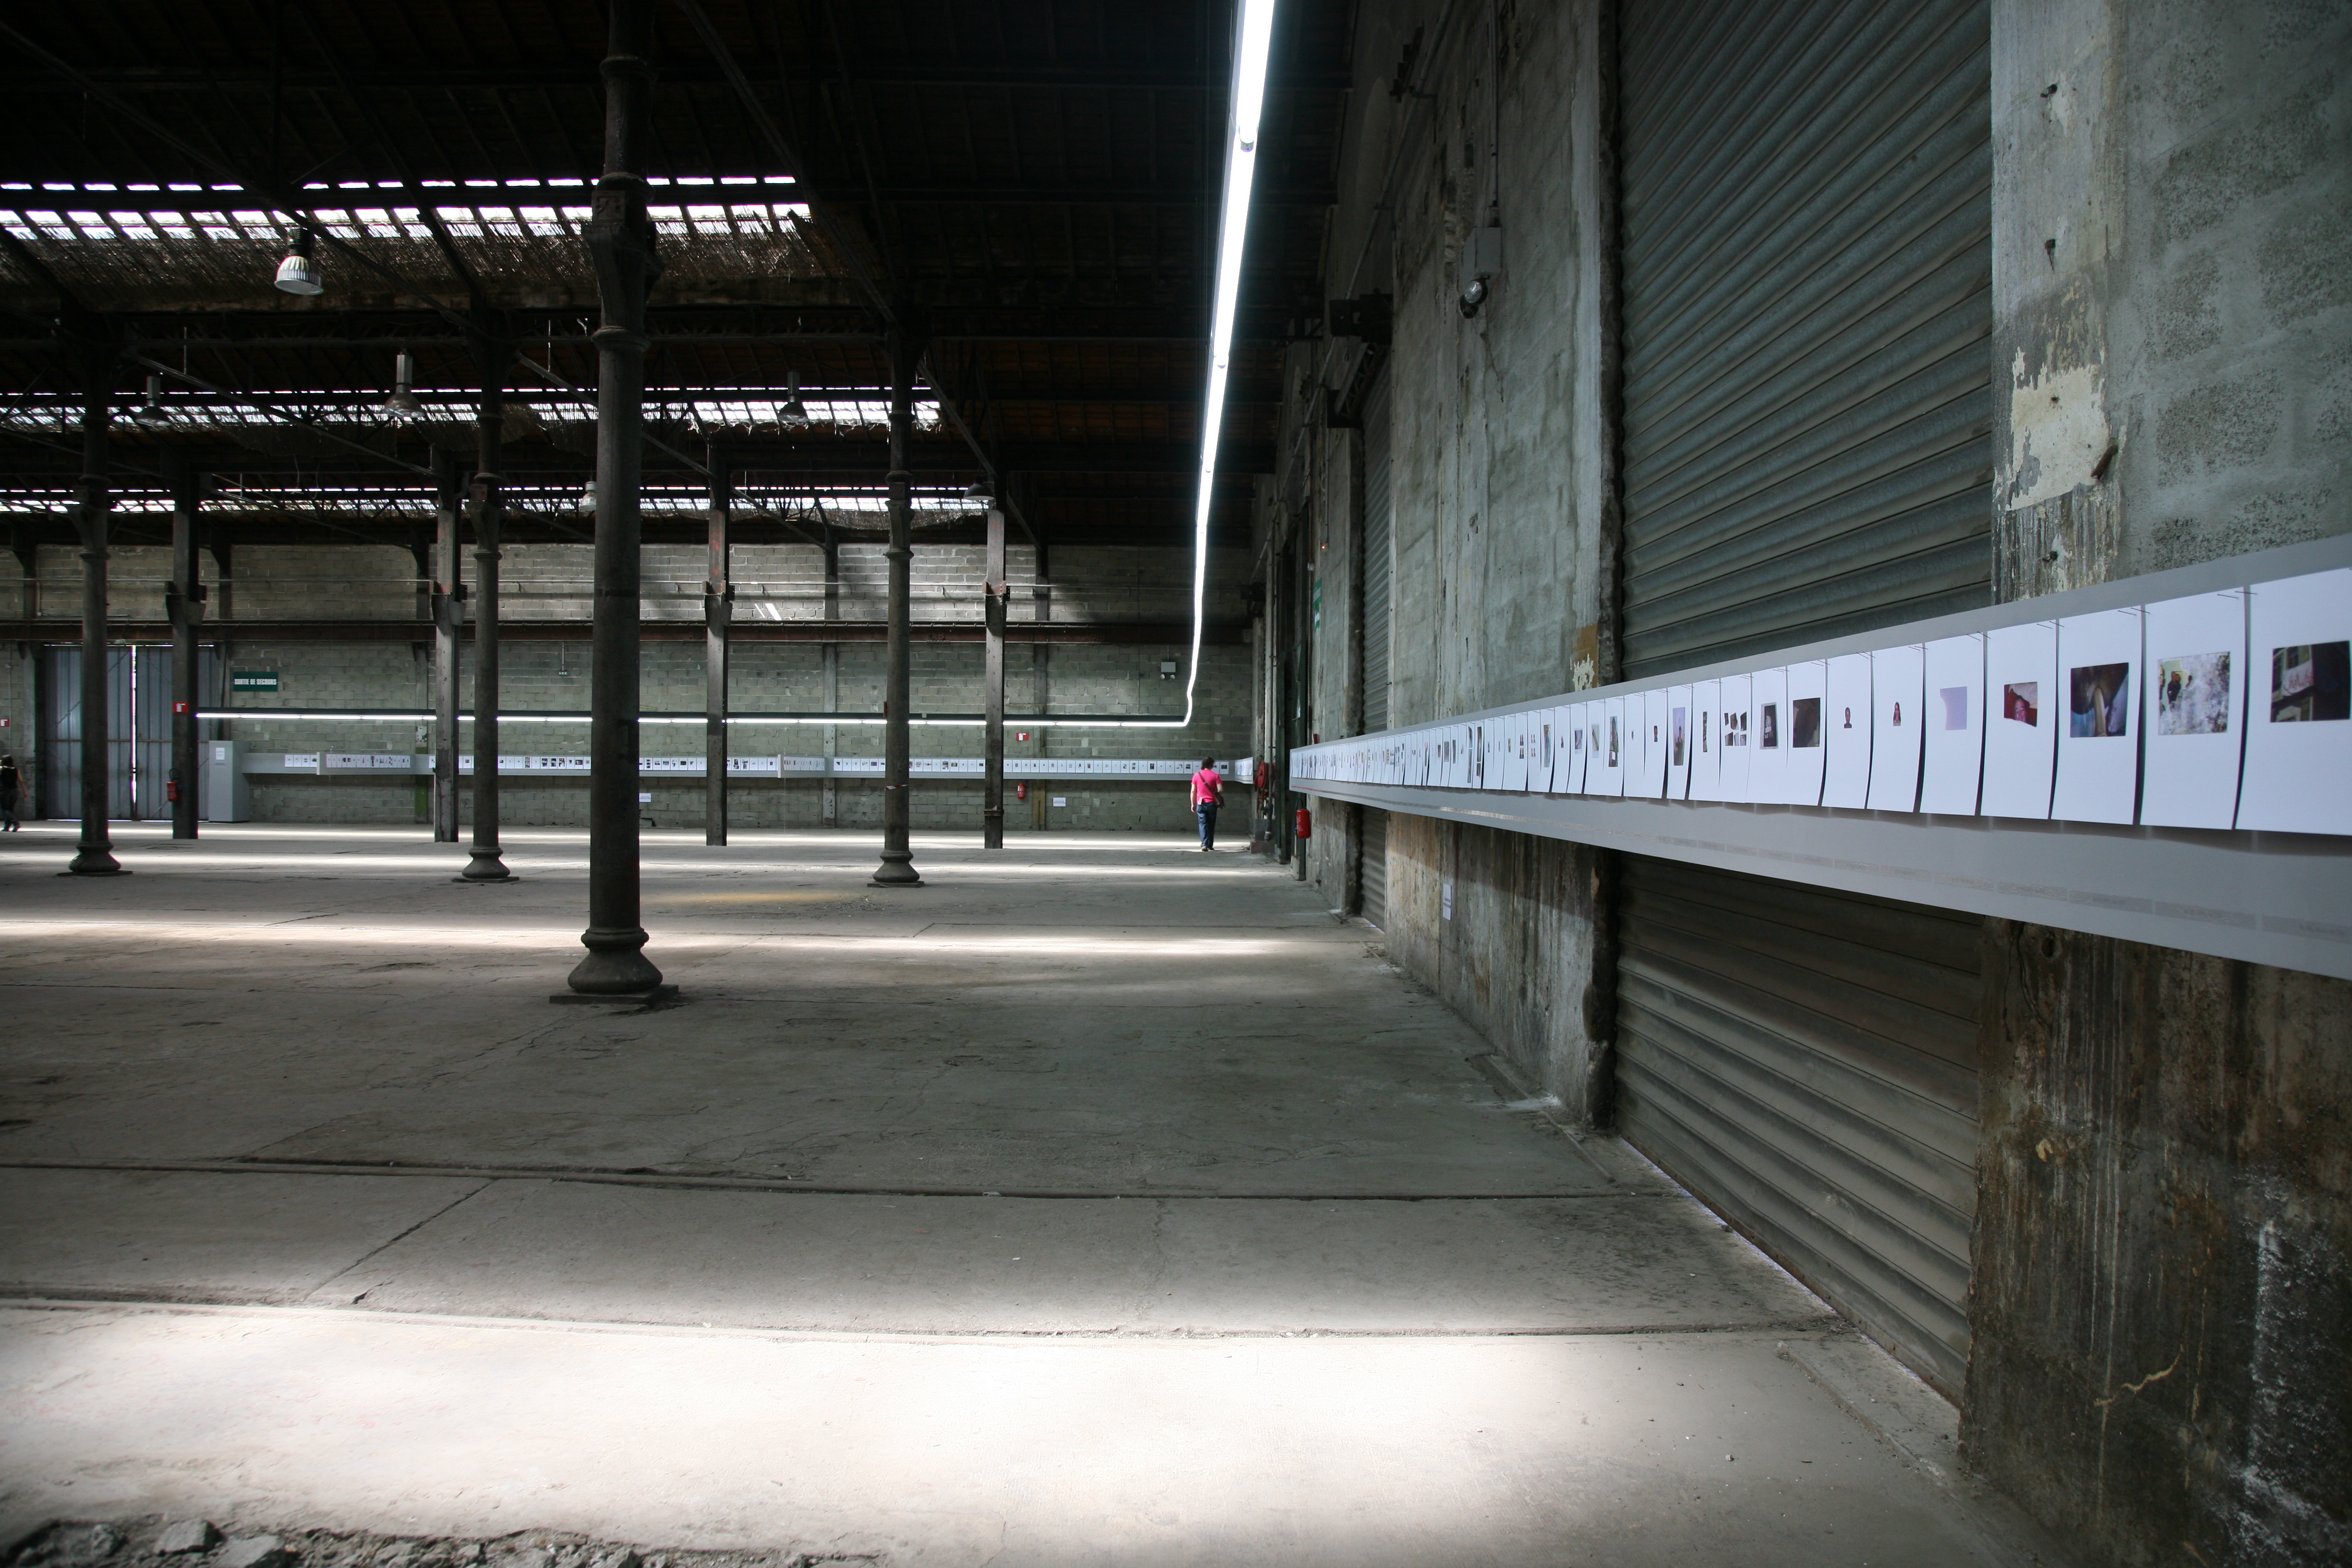
light, road, photo, subway, transport, france, darkness, public transport, 2008, infrastructure, provence, arles, shape, bouchesdurhone, urban area